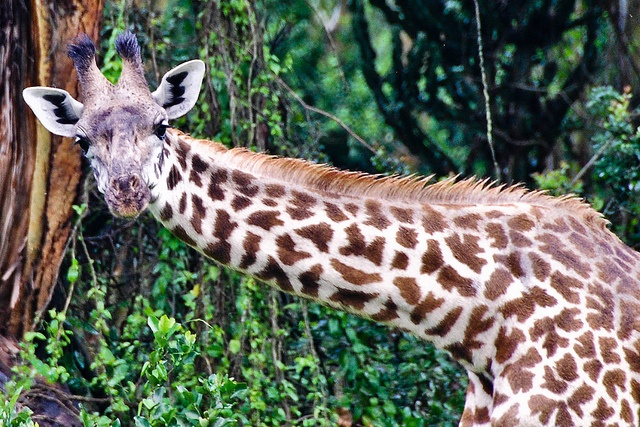
A tall giraffe standing next to a tree in a forest.
A close up of the head and neck of a giraffe.
A giraffe is standing in green trees regarding the camera.
The giraffe is curious about the purpose of the camera.
This Giraffe has a quizzical look on its face.